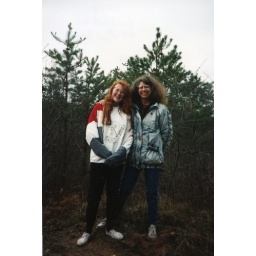
birthday party at the pine bush - I made that sweatshirt in home ec!